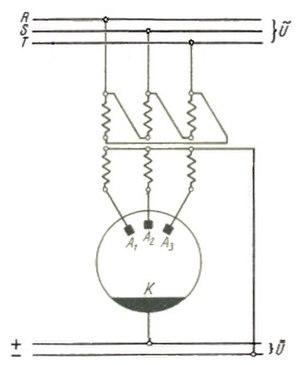
Une diode à vapeur de mercure ou redresseur à vapeur de mercure ou valve à vapeur de mercure est un composant électrique utilisé pour redresser une tension ou un courant alternatif en courant continu. C'est un tube à gaz à cathode froide en mercure, un métal liquide. Elle est donc autorégénératrice. Sa durée de vie est ainsi plus longue et elle peut redresser des courants plus importants que la plupart des autres tubes à gaz qui utilisent une cathode froide solide.